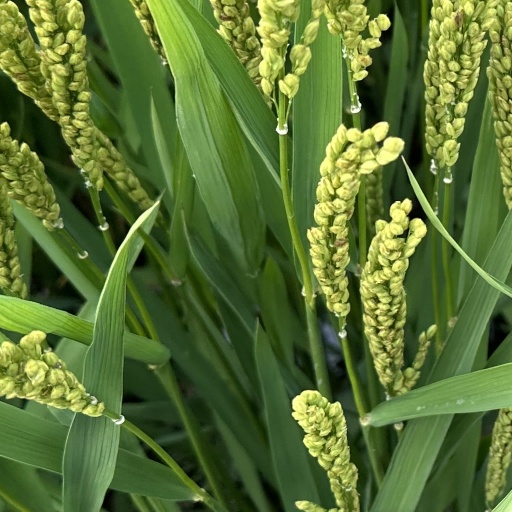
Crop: rice